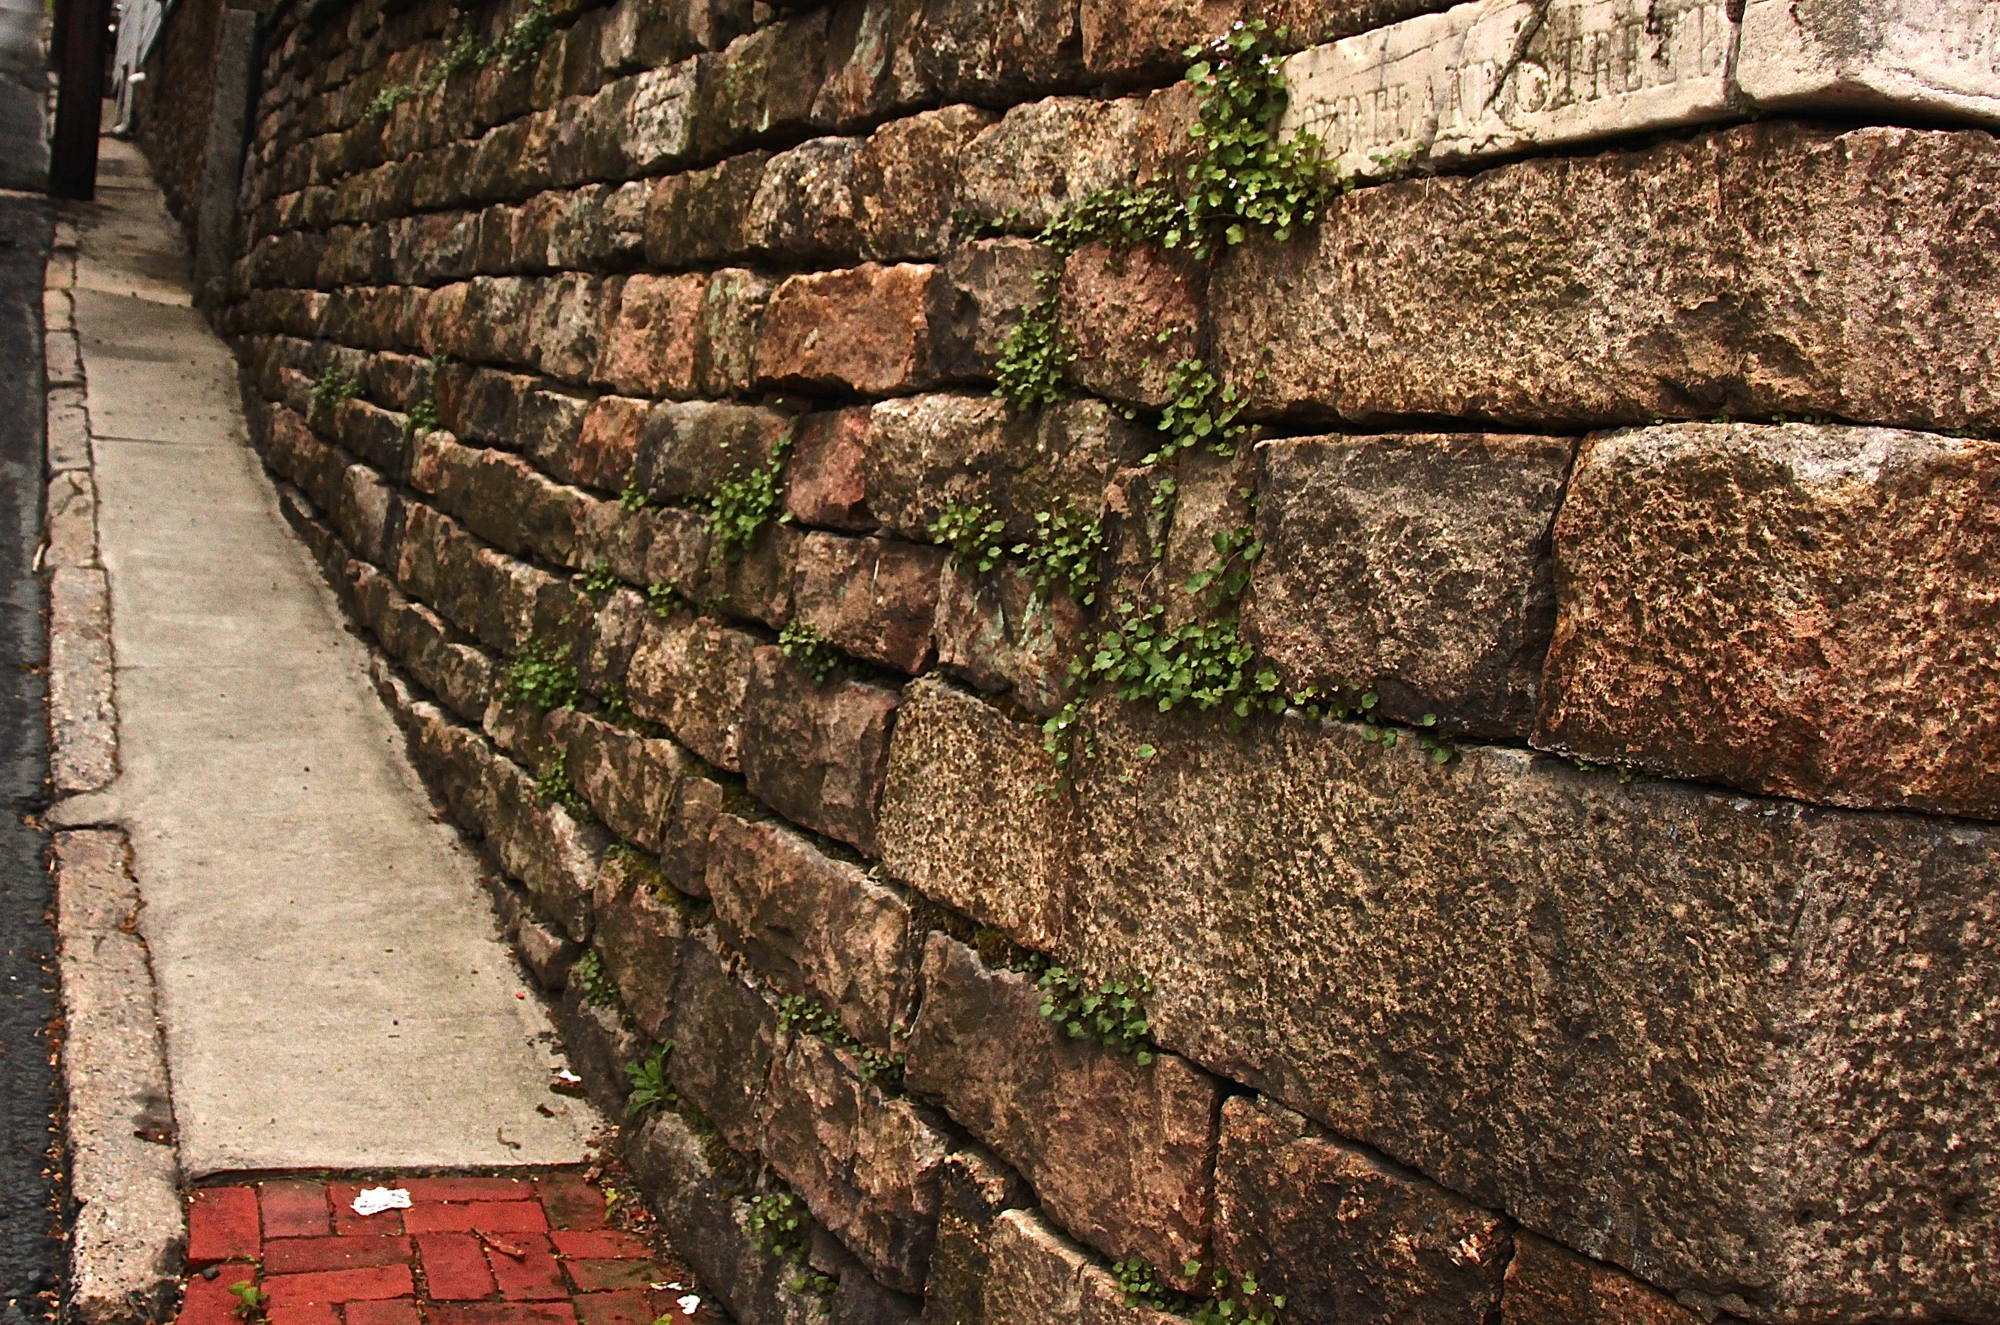
tree, rock, wood, wall, soil, stone wall, brick, material, ruins, brickwork, 3652015, odc, 365the2015edition, stonewall, day129, day129365, 9may15, ancient history